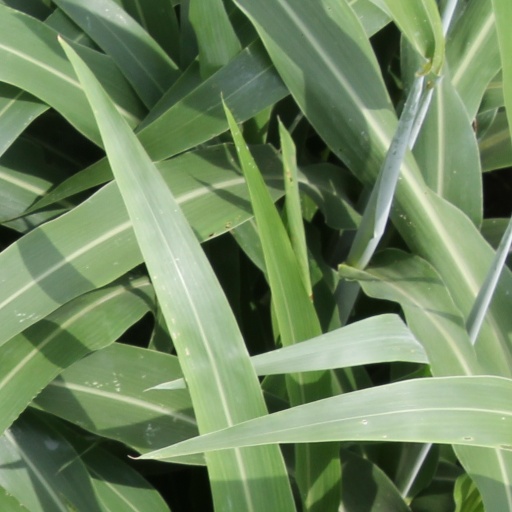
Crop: sorghum